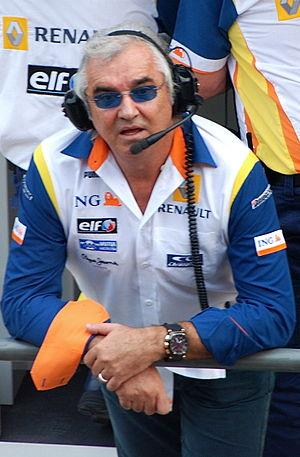
Flavio Briatore est un homme d'affaires italien, ex-directeur commercial de Benetton, fondateur de Billionaire Couture, manager et directeur de l'écurie de Formule 1 Benetton Formula de 1989 à 1997 et ancien directeur de l'écurie de Formule 1 Renault F1 Team.